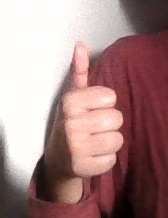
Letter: aleff